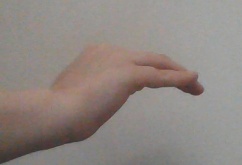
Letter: haa